Jordan Rapana

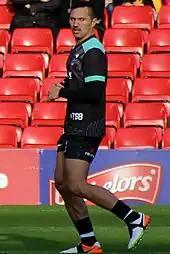
Rapana warming up for the Kiwis in 2016

At the end of 2013, he played for the Cook Islands in the 2013 Rugby League World Cup.